Science in the ancient world

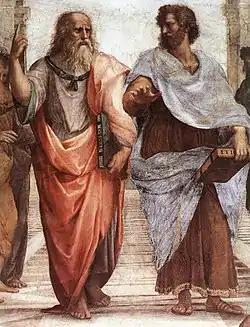
Plato and Aristotle ("The School of Athens", 1511)

In the Sasanian Empire, great attention was given to mathematics and astronomy. The Academy of Gondishapur is a prominent example in this regard. Astronomical tables date to this period, and Sassanid observatories were later imitated by Muslim astronomers and astrologers of the Islamic Golden Age. In the mid-Sassanid era, an influx of knowledge came to Persia from the West in the form of views and traditions of Greece which, following the spread of Christianity, accompanied Syriac language. In the Early Middle Ages, Persia became a stronghold of Islamic science. After the establishment of Umayyad and Abbasid states, many Iranian scholars were sent to the capitals of these Islamic dynasties.